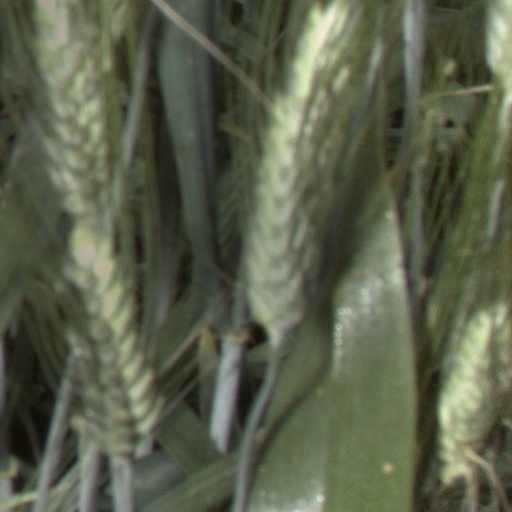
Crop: wheat